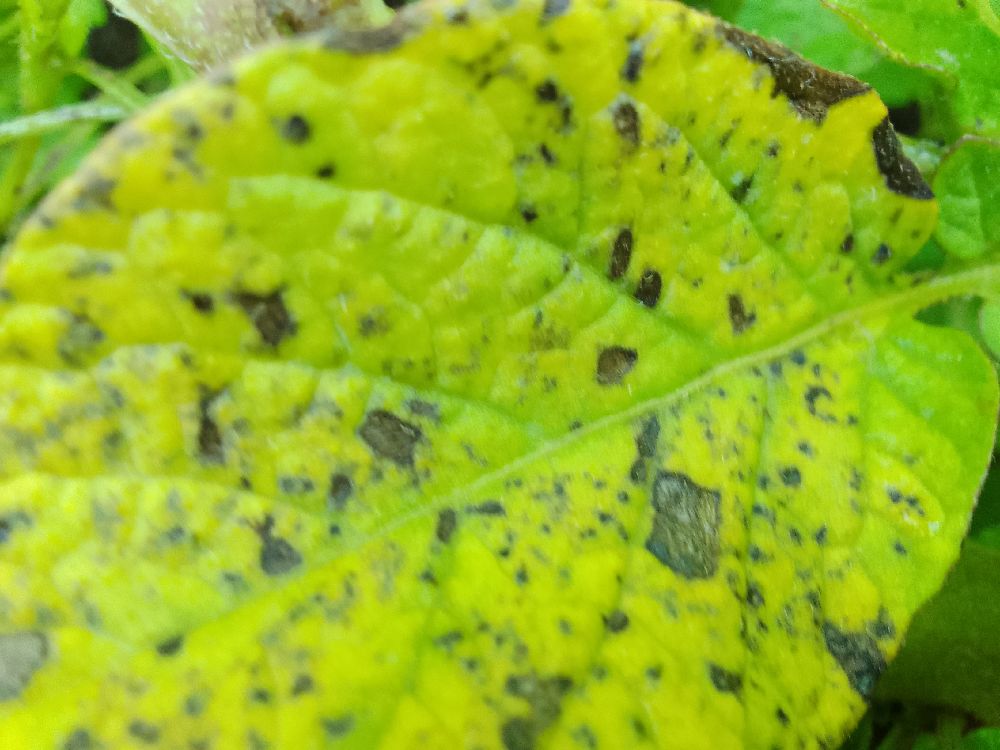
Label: Early blight